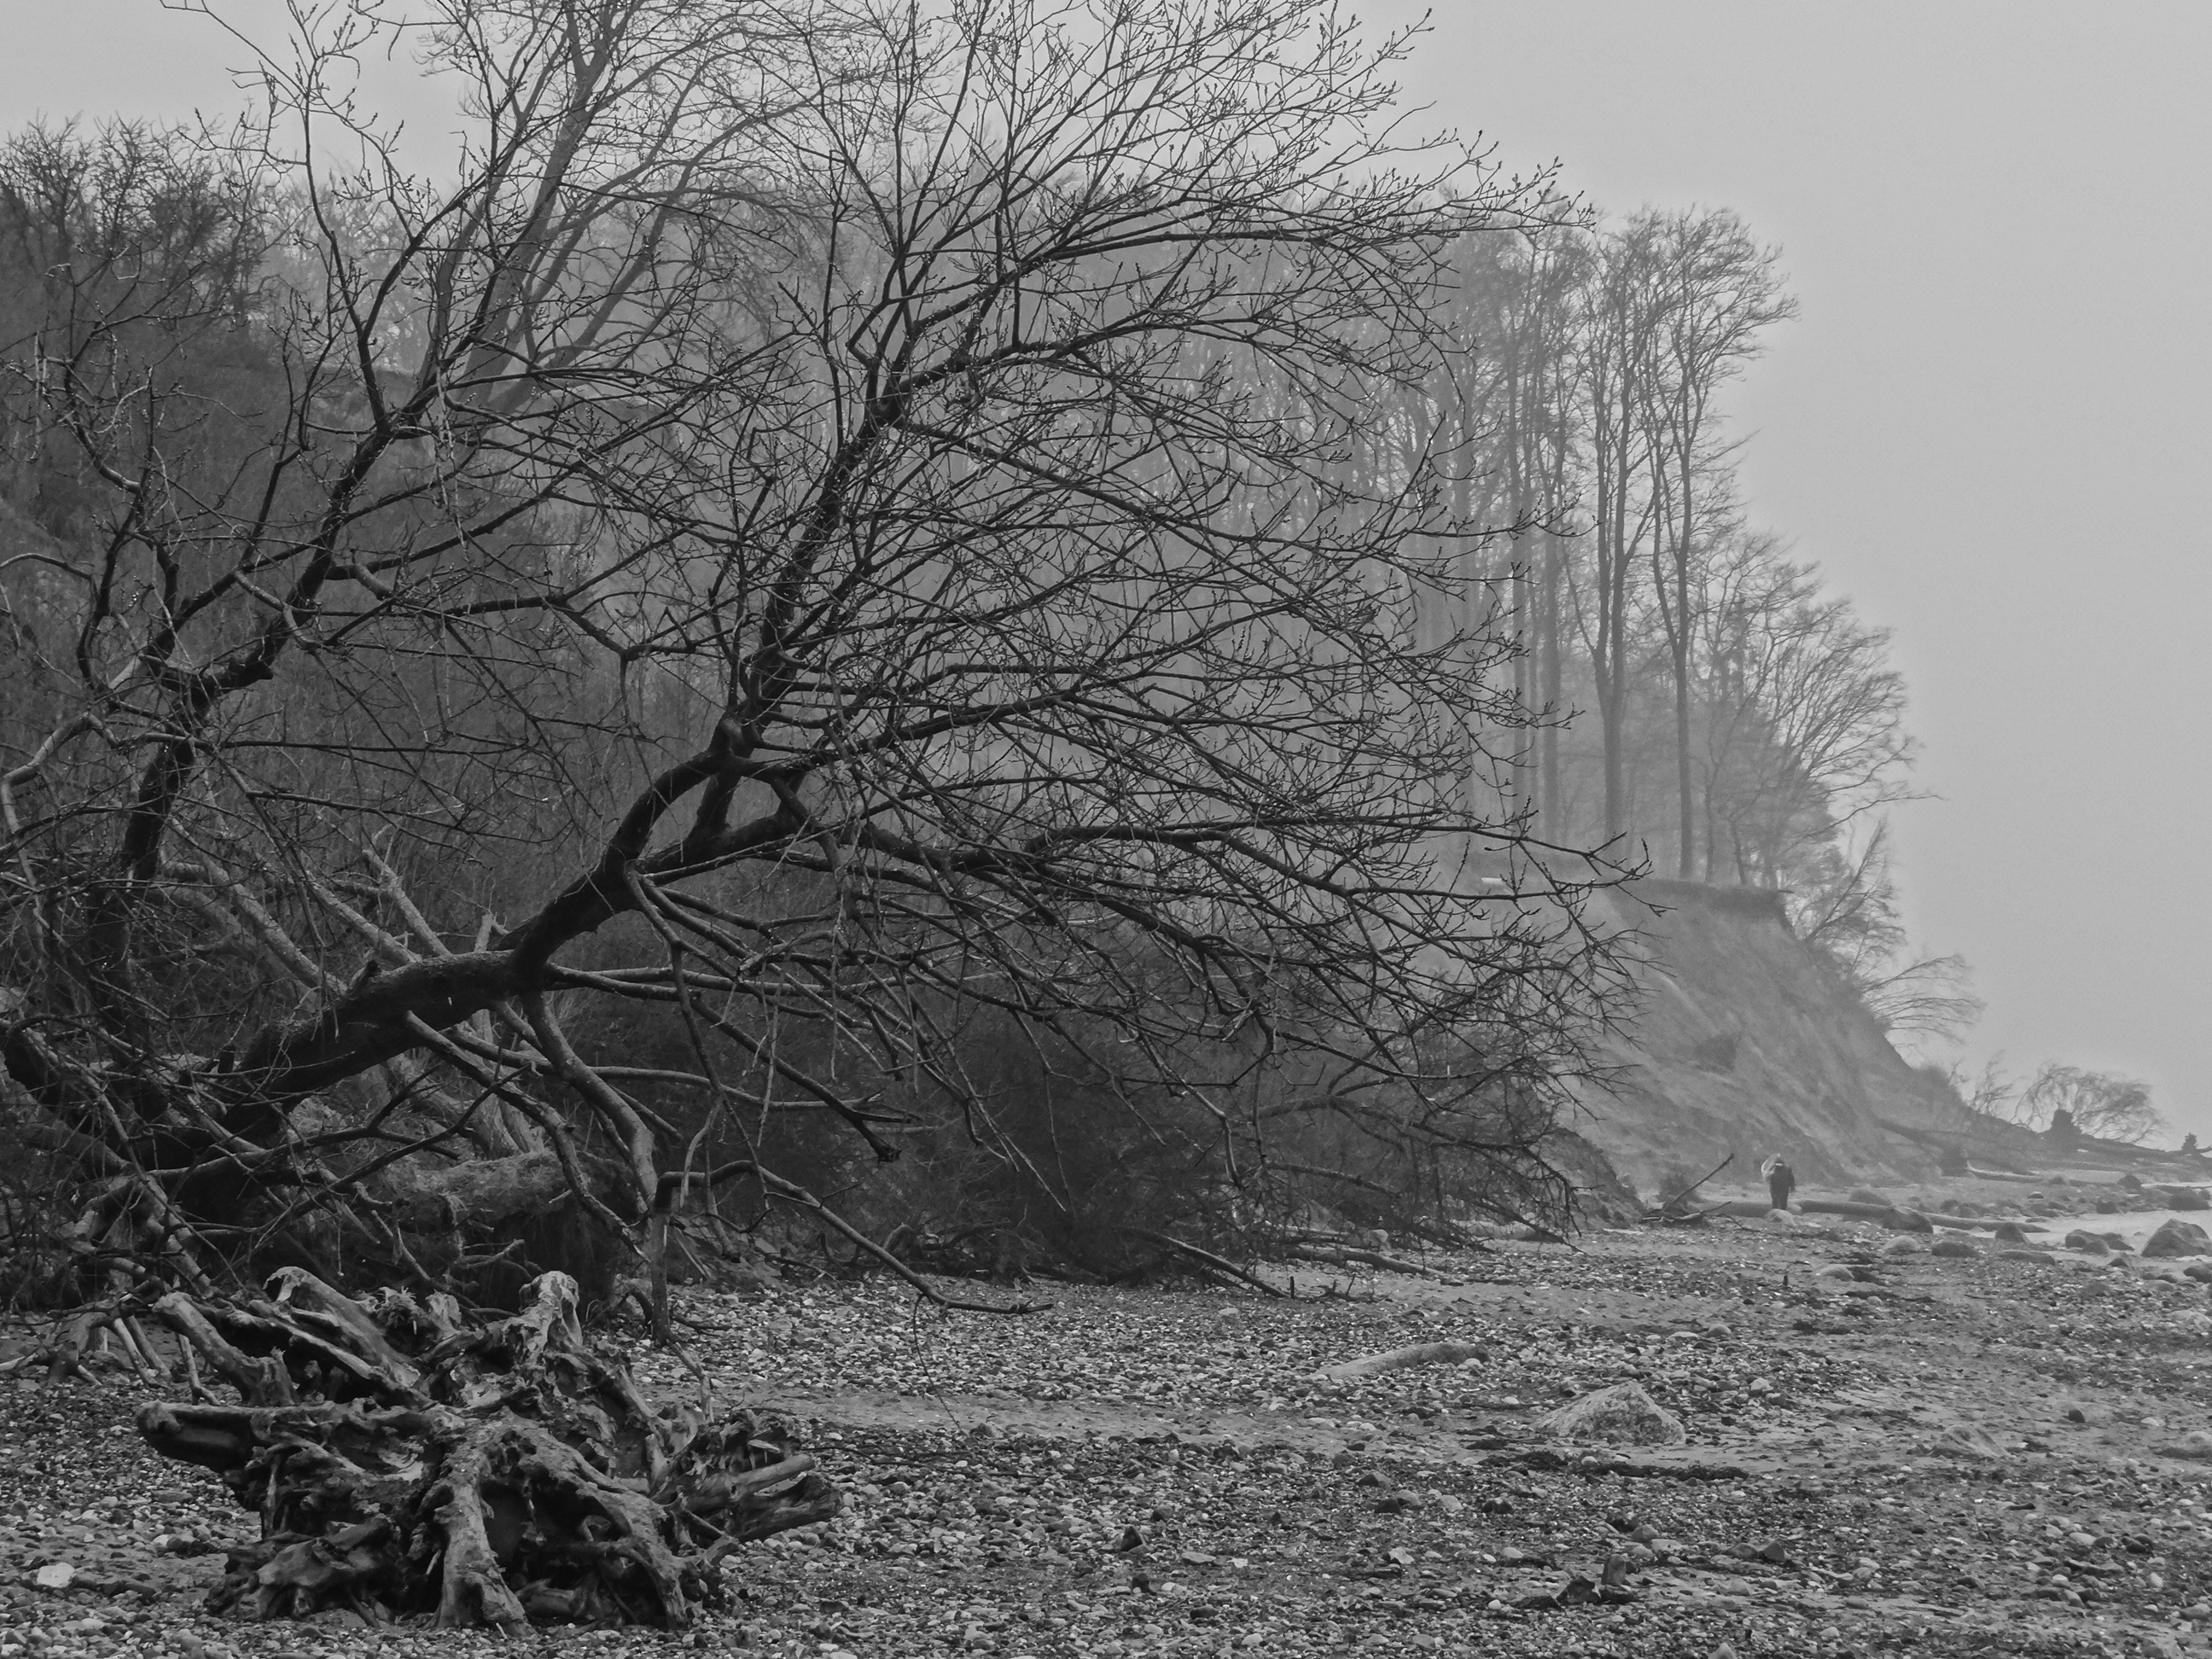
beach, landscape, coast, tree, forest, branch, winter, black and white, plant, sky, fog, mist, morning, frost, atmosphere, monochrome, woodland, freezing, baltic sea, monochrome photography, stock photography, woody plant